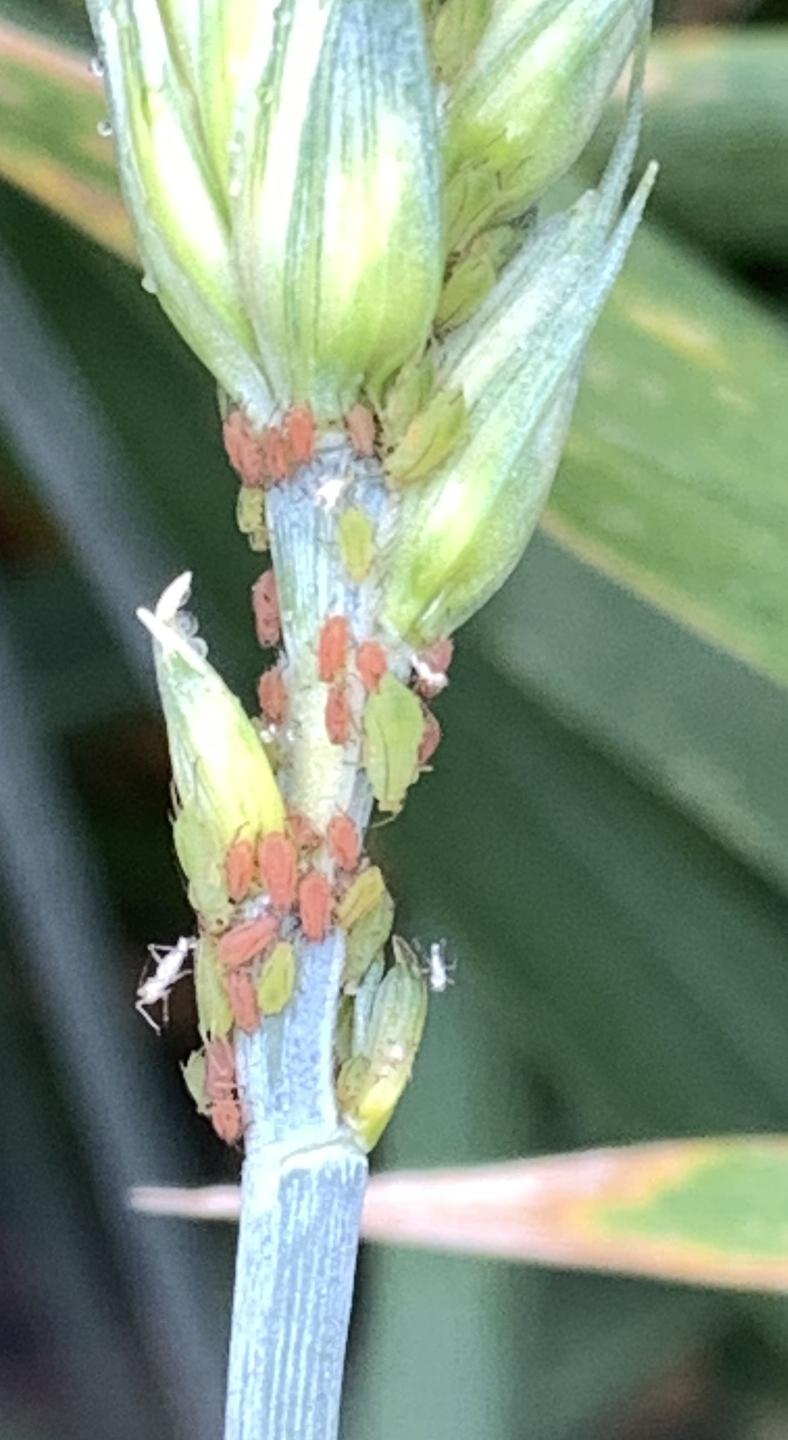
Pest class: english_grain_aphid